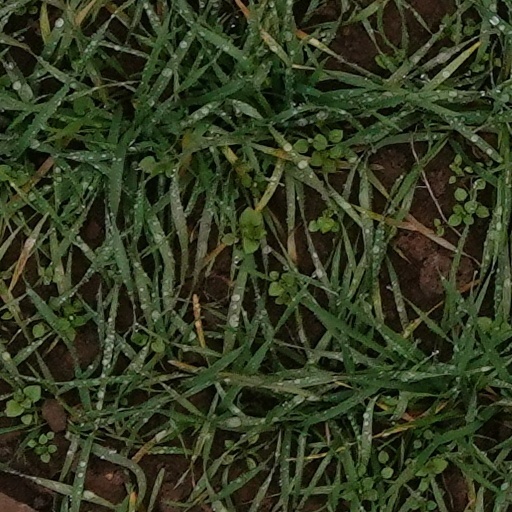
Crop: wheat